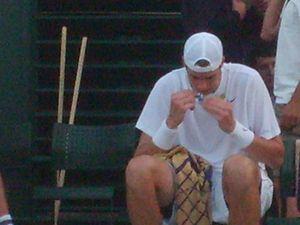
Le match de tennis Isner – Mahut, qui s'est joué dans le cadre du premier tour du simple messieurs du tournoi de Wimbledon 2010, est devenu le plus long match de tennis professionnel, que ce soit en durée de jeu, en nombre de jeux ou en nombre de points. Cette rencontre a battu de nombreux autres records, dont le plus grand nombre d'aces réalisés dans une partie.